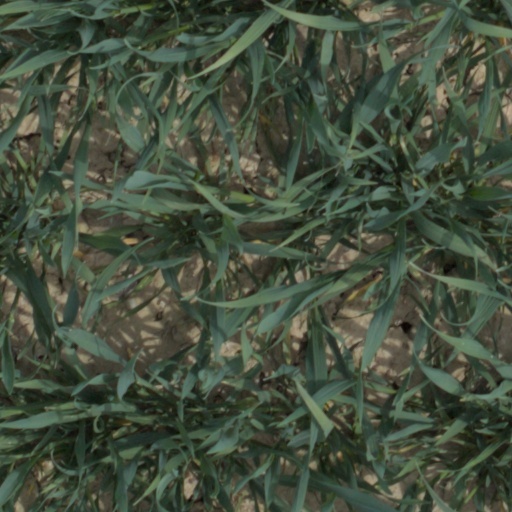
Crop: wheat